RIBA President's Medals Students Award

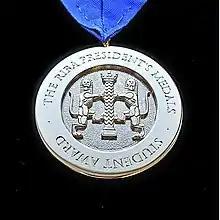
The RIBA SIlver Medal is awarded annually by the Royal Institute of British Architects to a student or recent graduate of Architecture.

The RIBA President's Medals have been awarded annually since 1836, the year when George Godwin was awarded the Honorary Silver Medal for his essay 'Nature and Properties of Concrete, and its Application to Construction up to the Current Period'. Medals are awarded in three categories: the Bronze Medal for best design project at RIBA Part 1 or equivalent; the Silver Medal for best design project at RIBA Part 2 or equivalent; and the Dissertation Medal (written during either Part 1 or Part 2). The judges also award up to five commendations in each category, the Awards for Sustainable Design, and the Serjeant Awards for Excellence in Drawing.